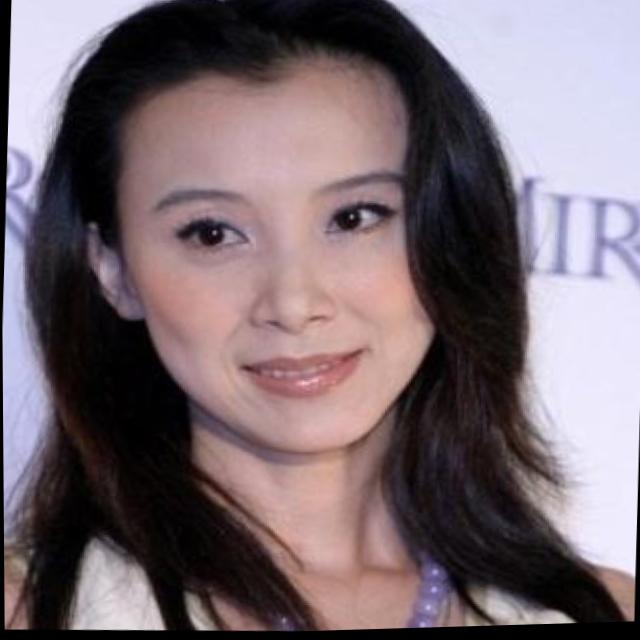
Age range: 21-44